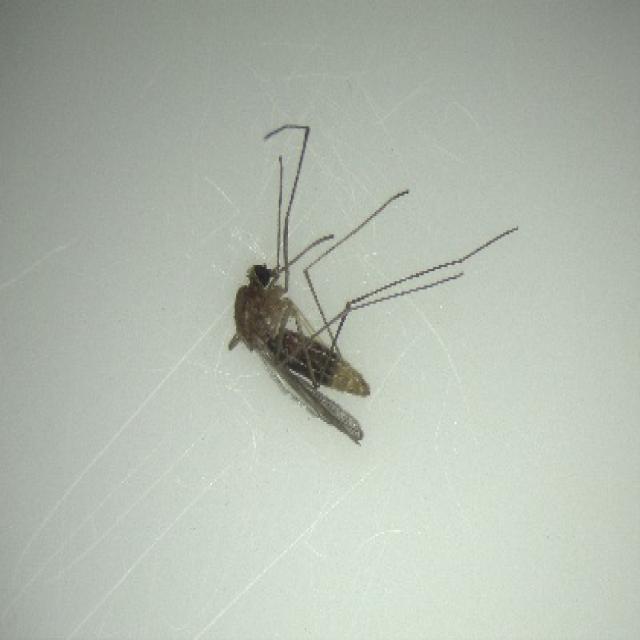
Species: culex_pipiens